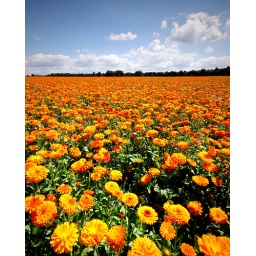
On the opposite side of the road from the wheat field in the previous pictures, is a field of Orange Marigolds.Sheldwich, near Faversham, Kent